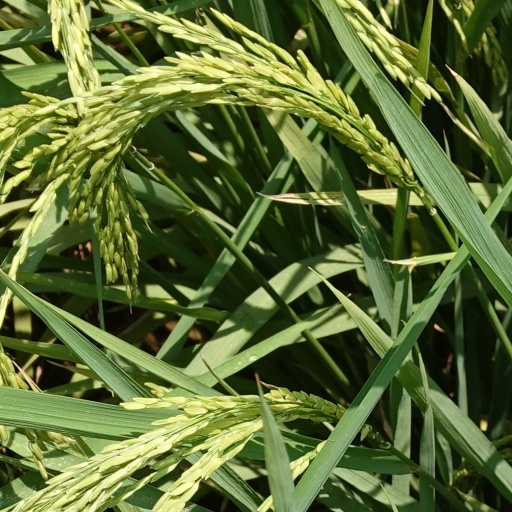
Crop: rice